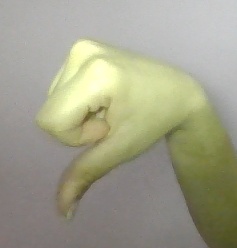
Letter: waw